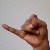
The image shows a hand gesture representing the letter 'J' in Indian Sign Language.